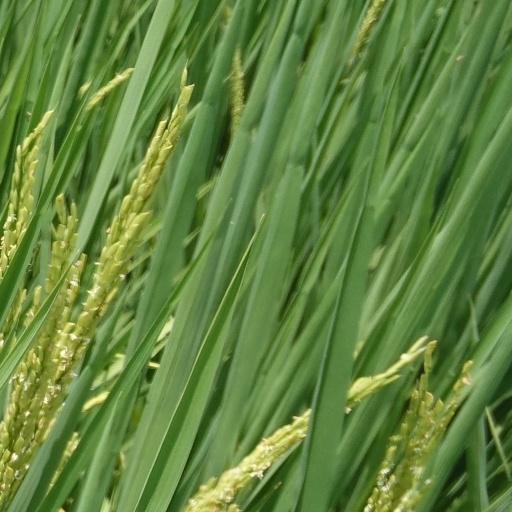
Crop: rice